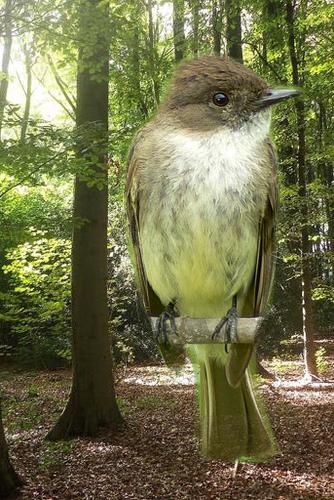
Bird species: Sayornis
Bird type: landbird
Background: land